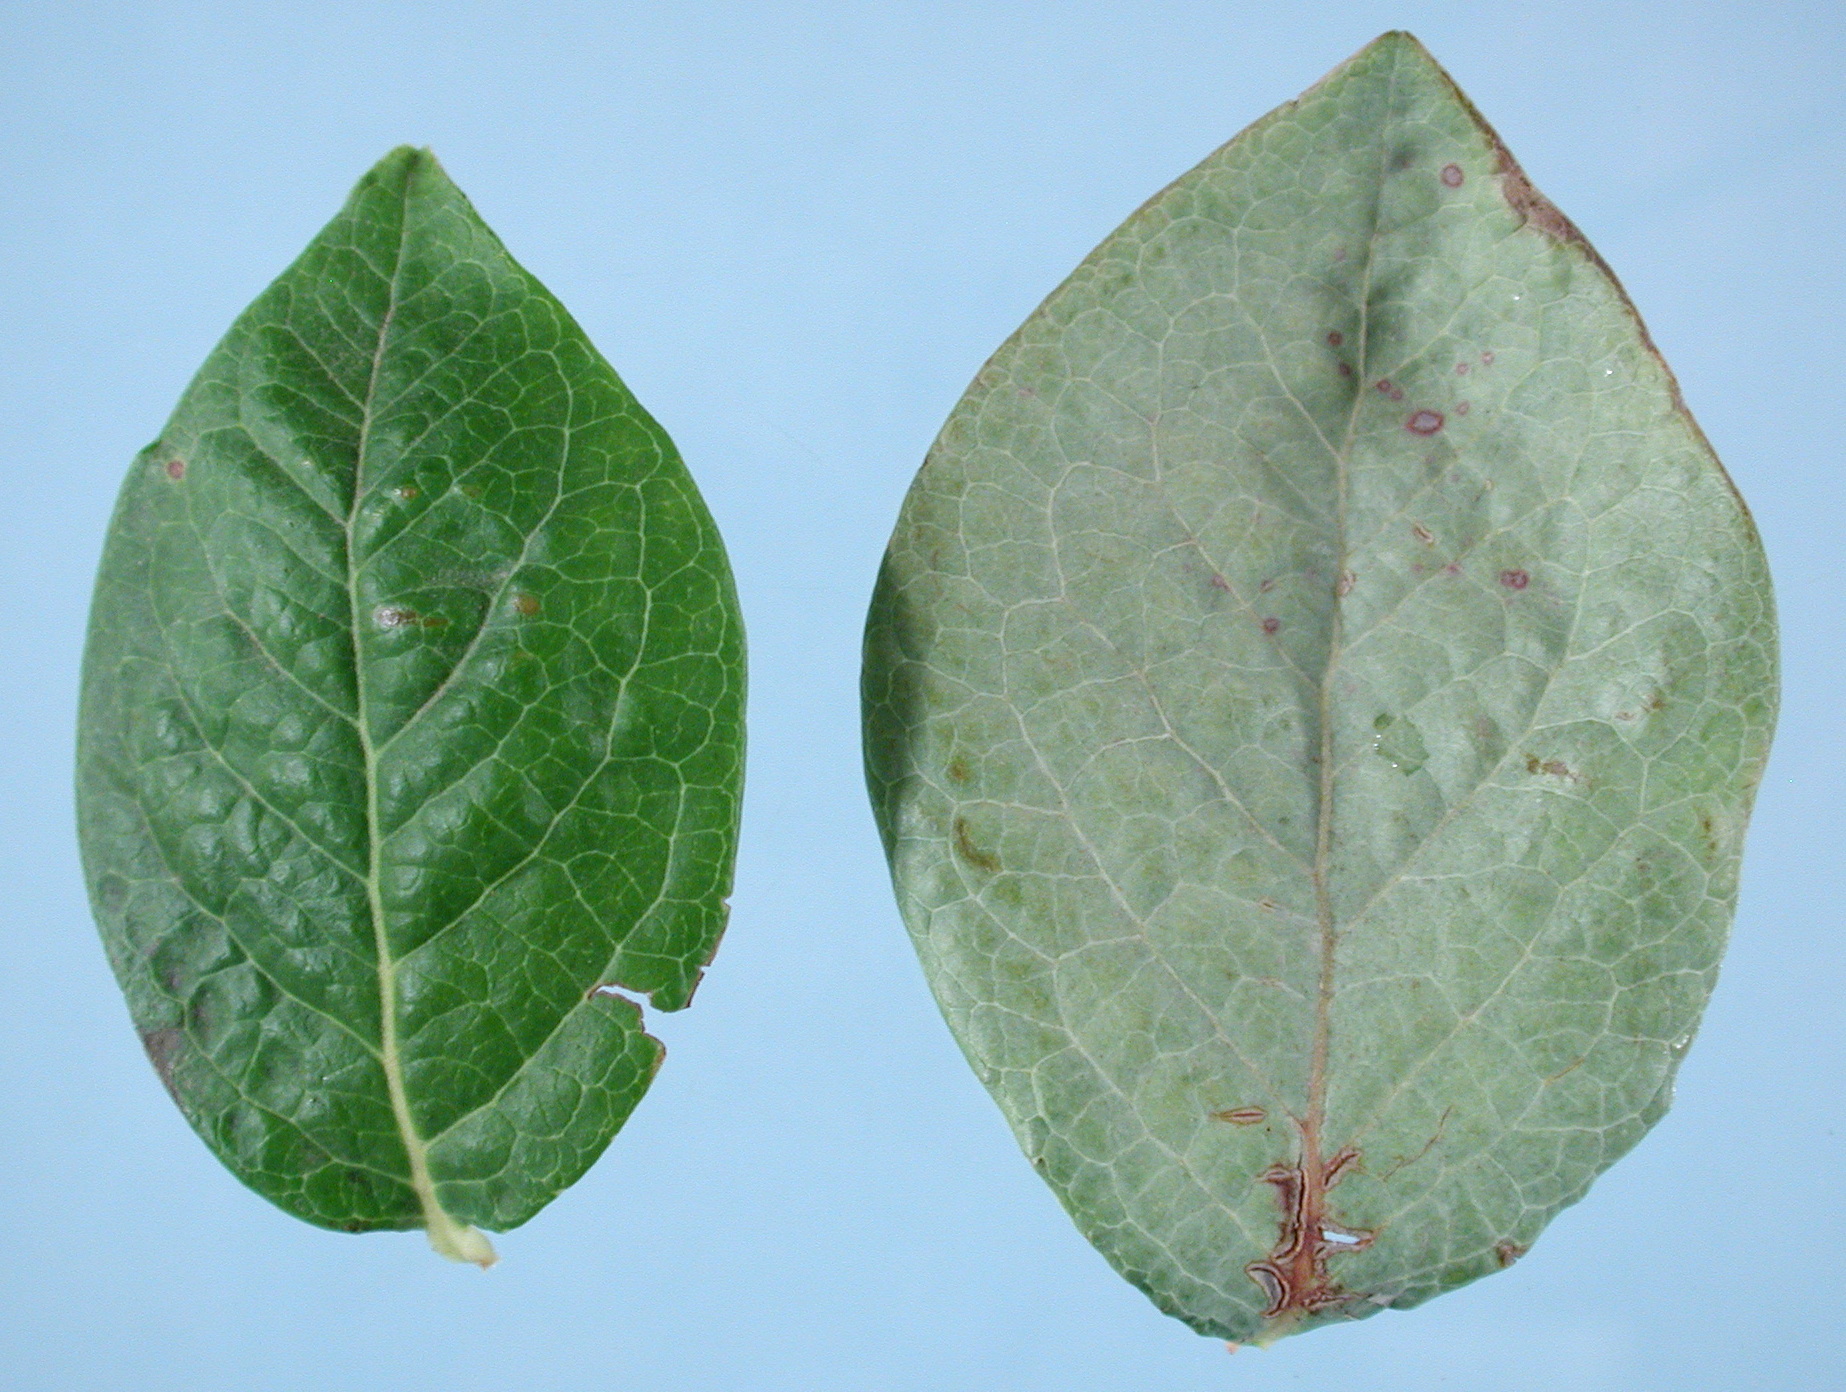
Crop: tomato
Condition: septoria_spot